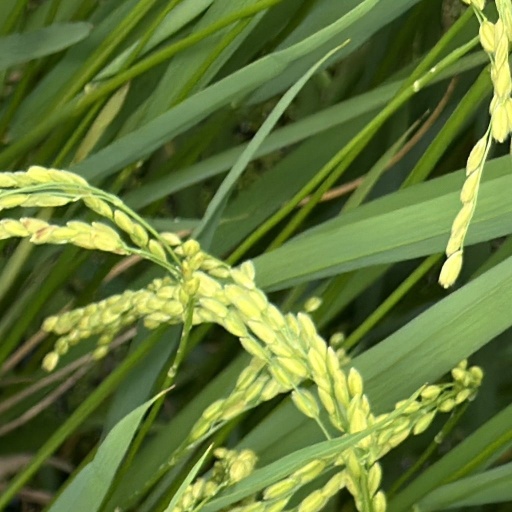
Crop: rice